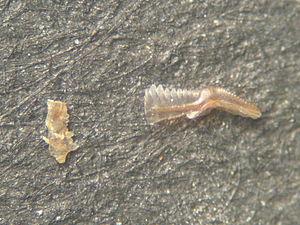
La réserve naturelle régionale géologique de Normandie-Maine est une réserve naturelle régionale géologique située en région Normandie. Classée en 2009, elle occupe une surface de 0,37 hectares et protège un site d'extraction de calcaire ordovicien renommé pour ses micro-fossiles de conodontes. Par sa taille, elle constitue la troisième plus petite réserve naturelle régionale de France.